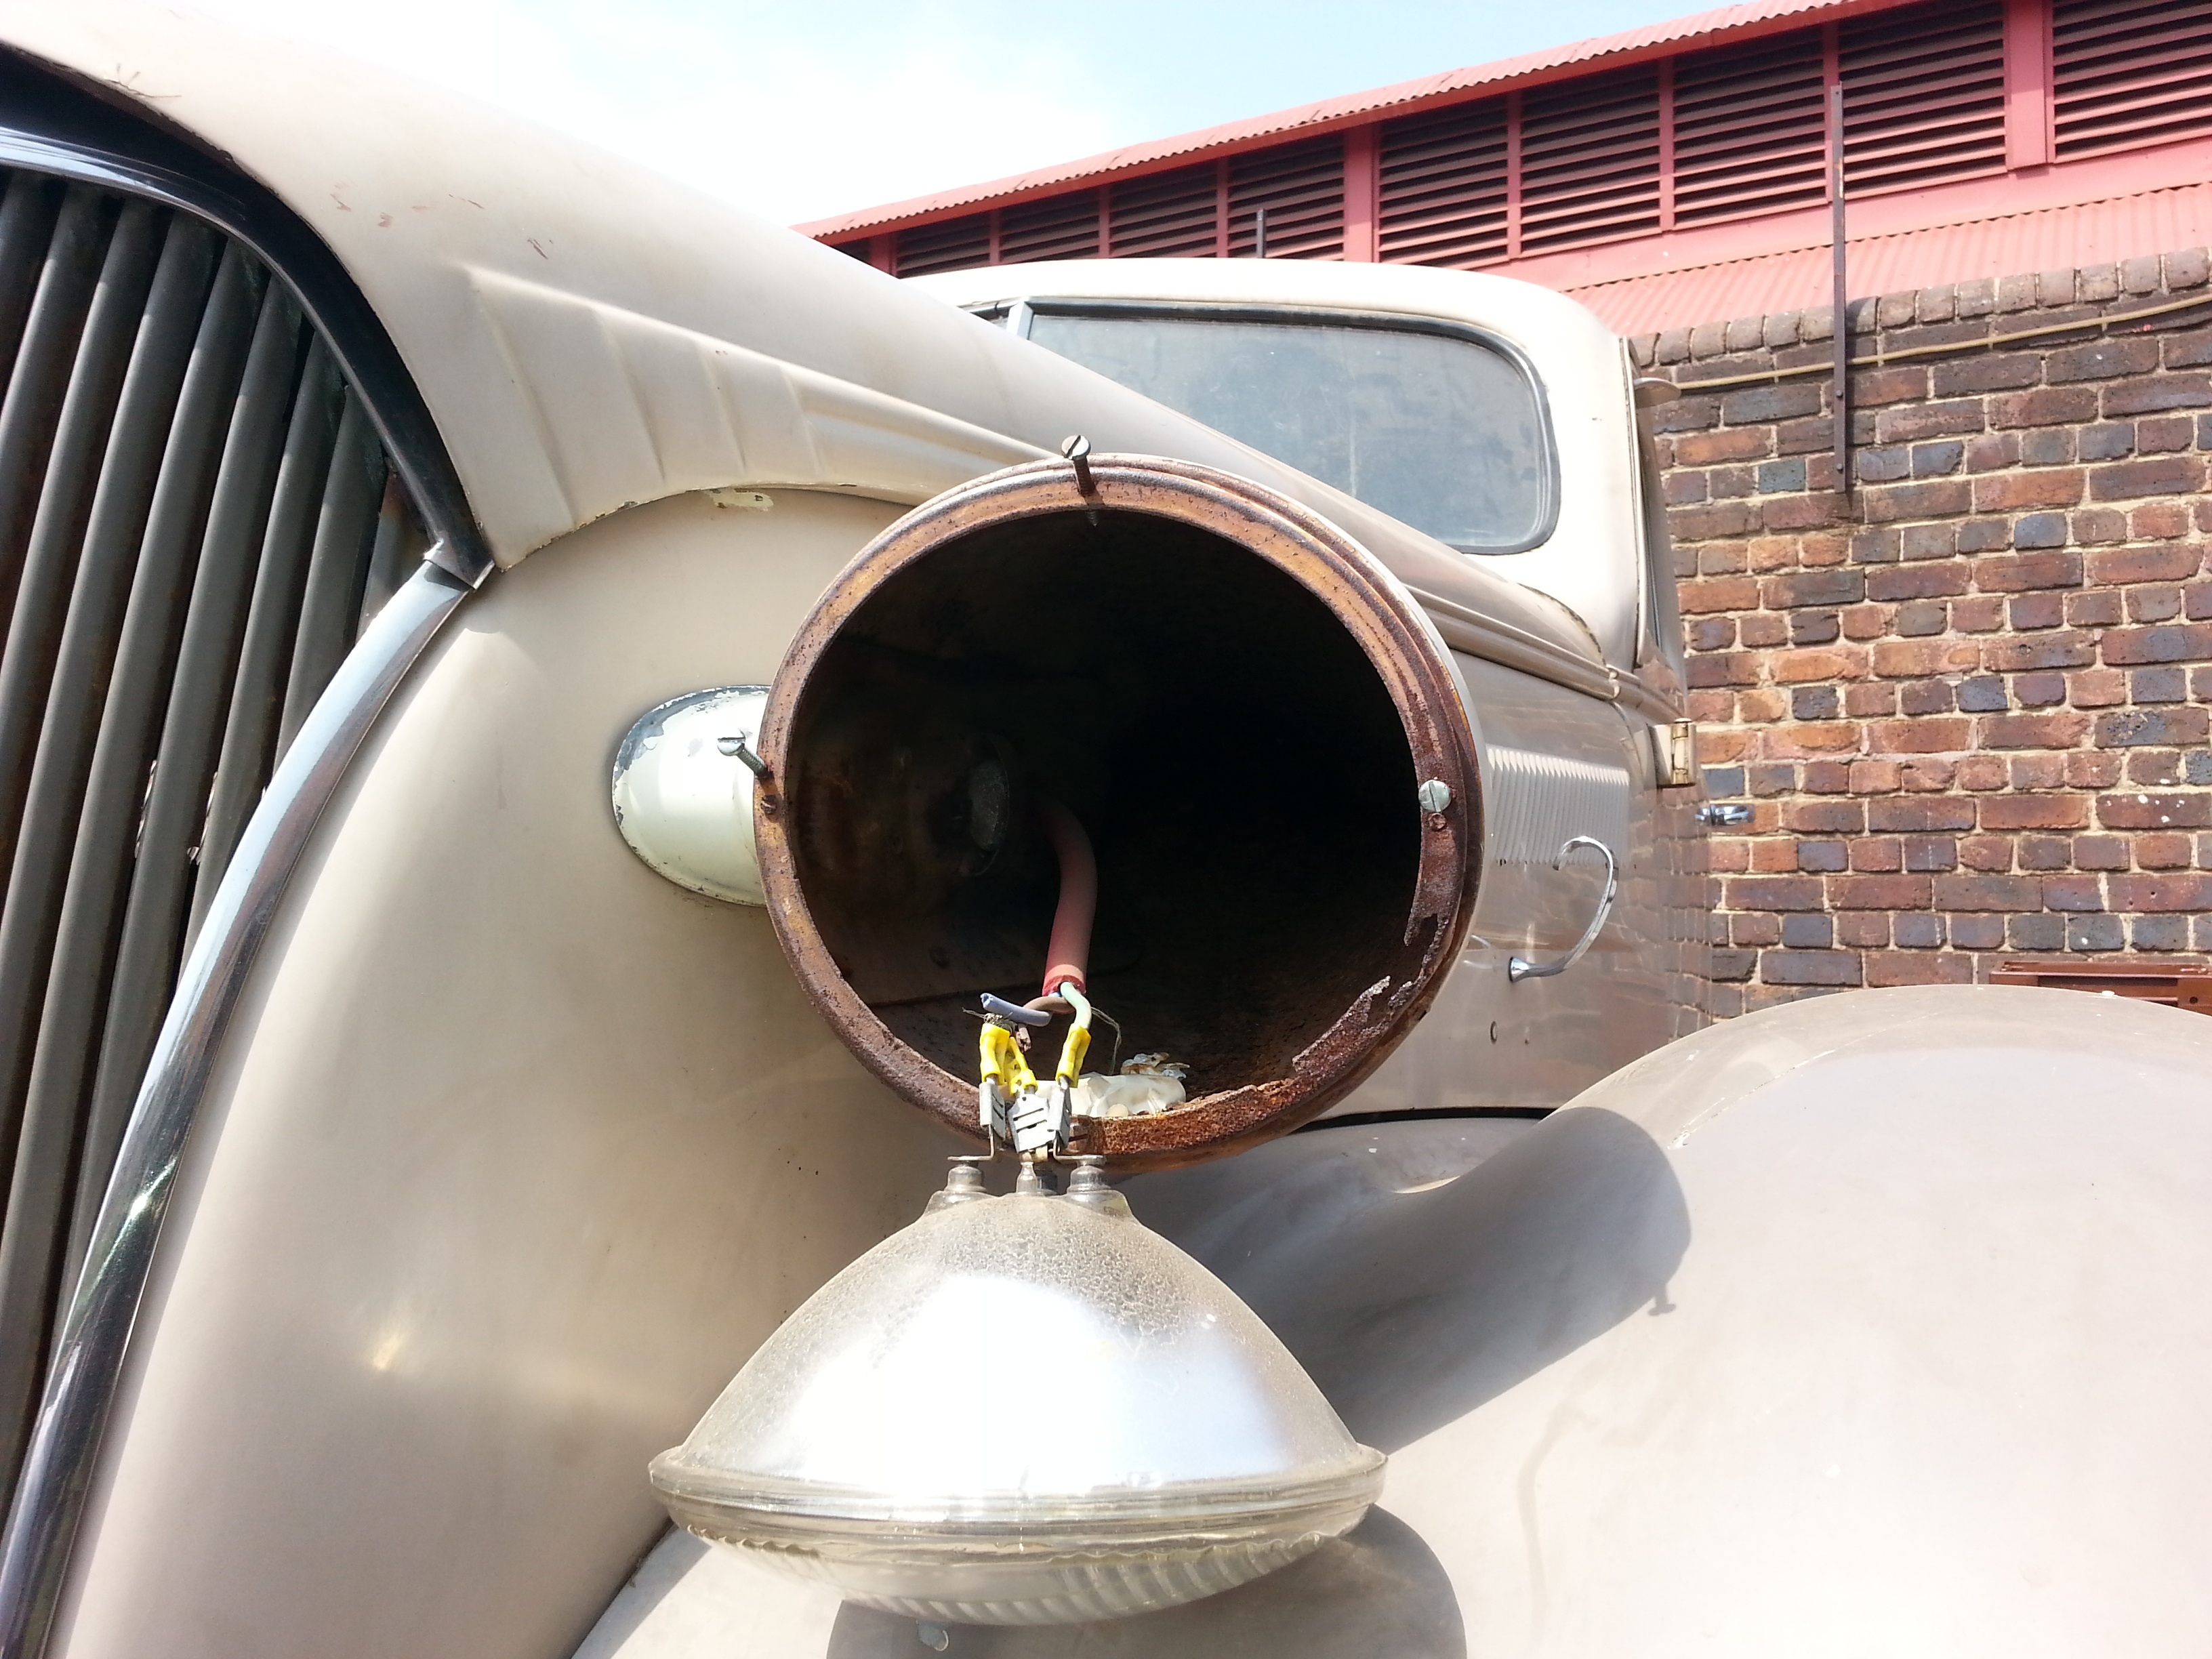
car, vintage, wheel, retro, vehicle, auto, old car, front light, johannesburg, brocken, automobile make, automotive exterior, aircraft engine